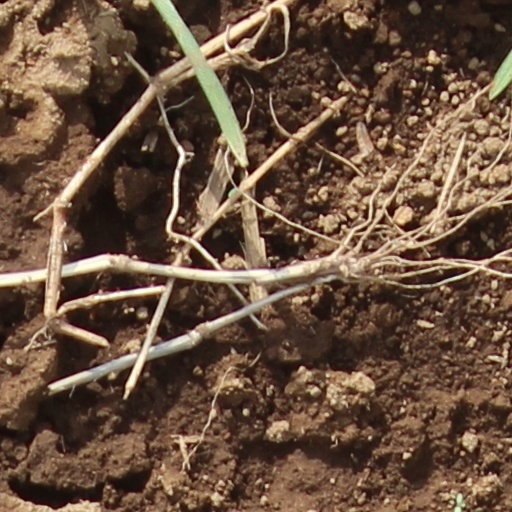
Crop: wheat